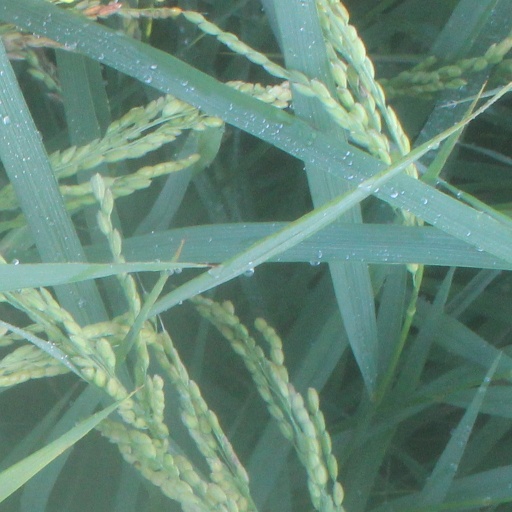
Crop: rice